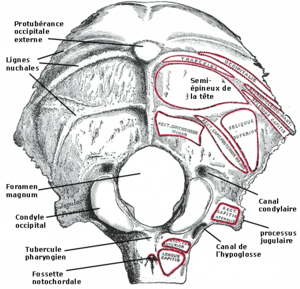
L'os occipital est un os participant à la formation du crâne humain. Situé à l'arrière du crâne, il s'articule avec les os pariétaux, les os temporaux, l'os sphénoïde et l'os atlas.
La protubérance occipitale externe est un relief palpable de l'os occipital. Ce relief est médian, impair et sous-cutané.